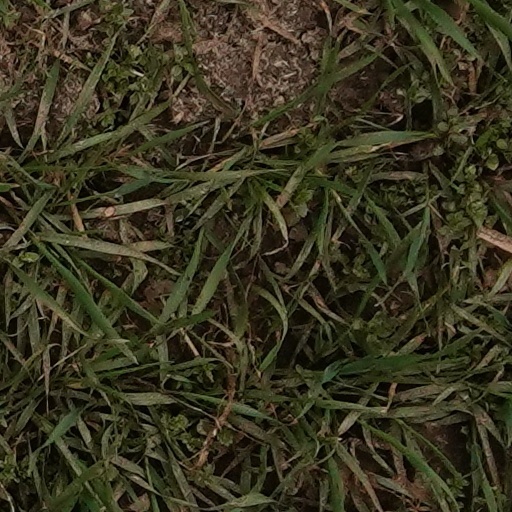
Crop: wheat